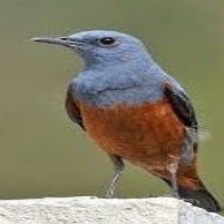
Species: CAPE ROCK THRUSH
Scientific name: MONTICOLA RUPESTRIS